Norwegian University of Science and Technology

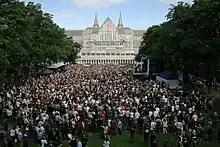
Matriculation day at Campus NTNU Gløshaugen, 2008

NTNU specializes in technology and the natural sciences, but also offers a range of bachelor's, master's and doctoral programmes in the humanities, social sciences, economics and public and business administration, and aesthetic disciplines. The university also offers professional degree programmes in medicine, psychology, architecture, the fine arts, music, and teacher education, in addition to technology.